Brightwood Beach Cottage

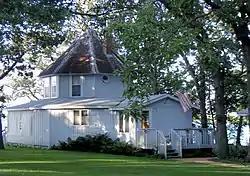

Brightwood Beach Cottage is an historic octagonal building on the southern shore of Lake Ripley in Litchfield, Minnesota, United States, that once was a part of the Brightwood Beach Resort of the late nineteenth century. The resort opened in 1889, and it offered cultural amenities such as concerts, classes in fine arts, and other live entertainment. Other summer activities included dancing, ball games, and canoeing and steamboat excursions on Lake Ripley. The Minnesota Editorial Association, in a report at the time, called Brightwood "the most lovely spot in Minnesota" and a "gem of a lake with pebbly shores and blue as the vaults of heaven." Thousands of people visited the resort, many of them wealthy individuals pictured in suits and fancy dresses, but the resort was not financially successful. In 1893, the resort was forced to close, a victim of the Panic of 1893 and competition from resorts to the north that became accessible by railroad.